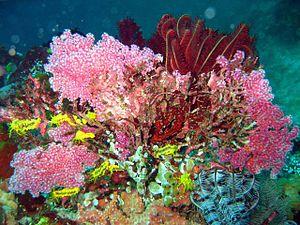
Colochirus robustus, communément nommé Concombre de mer jaune, est une espèce d'échinodermes de la famille des Cucumariidae.